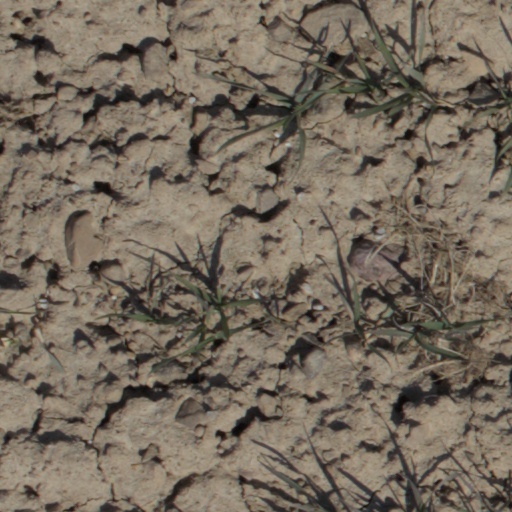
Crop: wheat